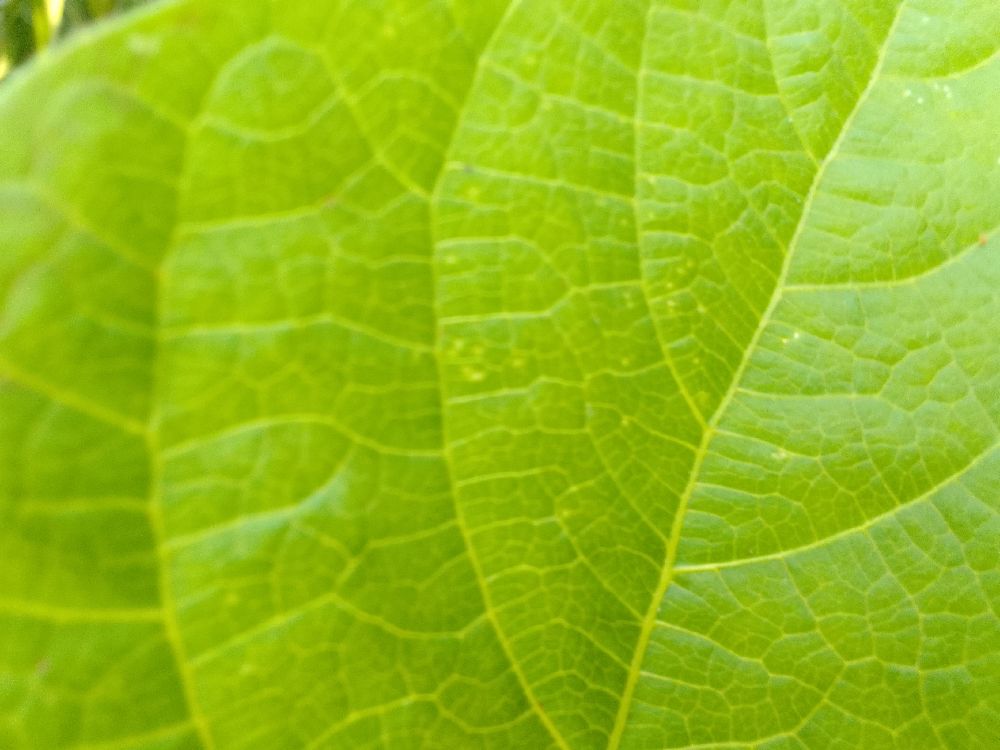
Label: healthy